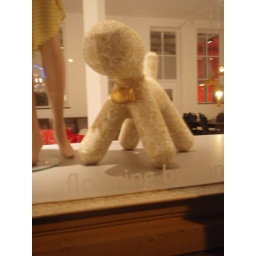
This was in the window of an expensive home store on the way home.